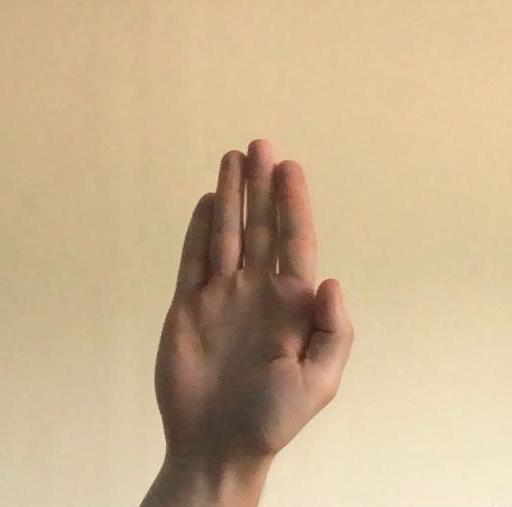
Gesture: stop